Manzanita Speedway

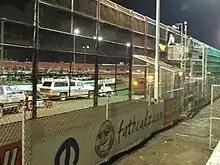
Frontstretch in 2008

The Manzanita Speedway was a dirt track racing facility located in the suburban southwestern part of Phoenix, Arizona, United States. The facility had a 1/3 mile and 1/2 mile tracks. The track held USAC events up through the 2009 Sprint Car season opener. The track was sold to a rigging company and the final race was held on April 11, 2009.